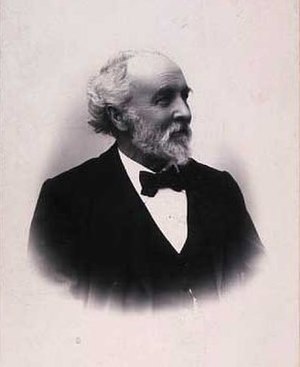
Heinrich von Nutzhorn
Bendix Conrad Heinrich Andersen von Nutzhorn var en dansk teolog, højskolelærer og sangkomponist.